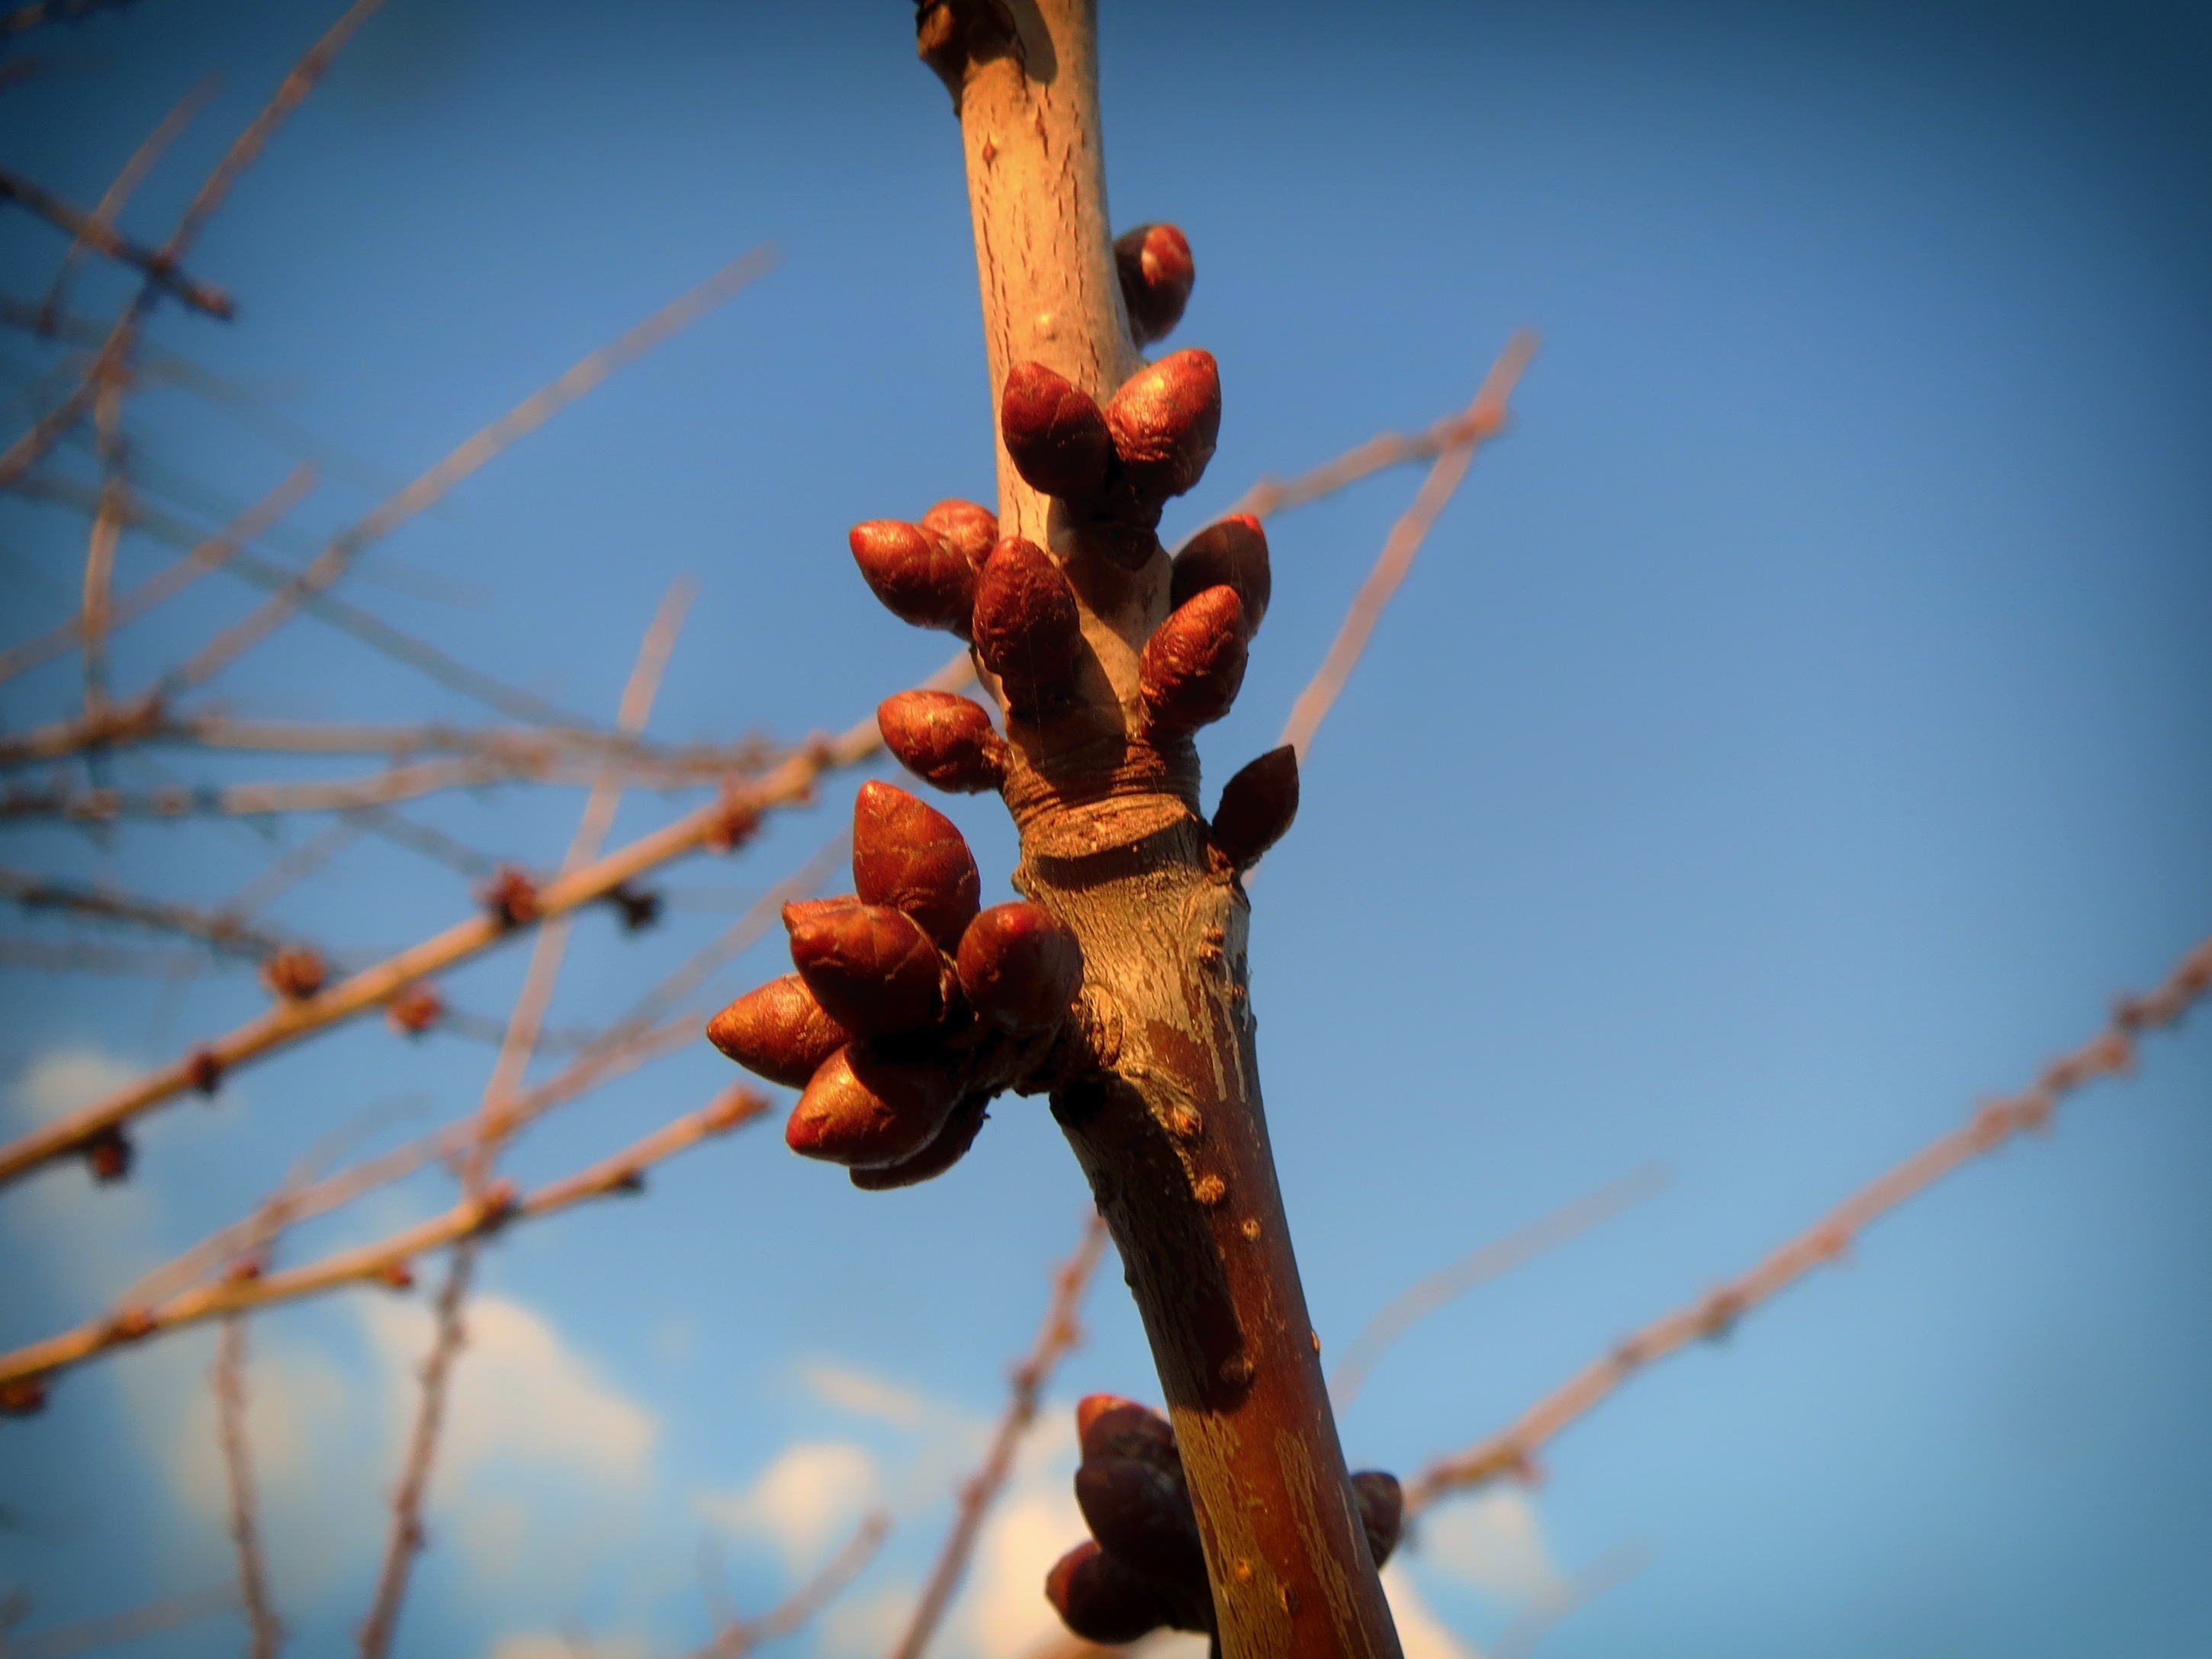
hand, tree, nature, branch, plant, sky, photography, sunlight, leaf, flower, spring, bulb, color, macro, autumn, blue, flora, season, twig, close up, outside, clouds, macro photography, prunus spinosa, new growth, atmosphere of earth, plant stem, woody plant, thorns spines and prickles, arecales